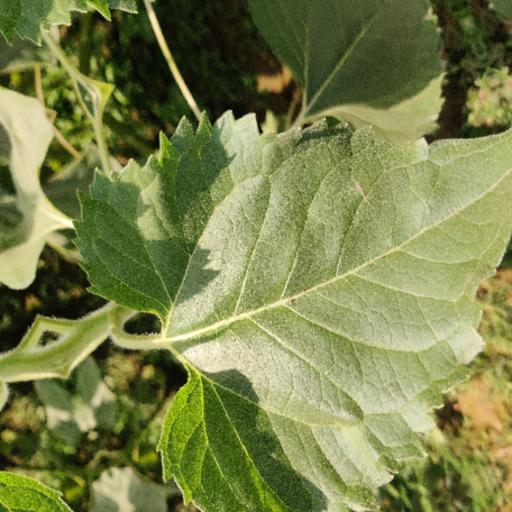
Label: Fresh_leaf